Georges Simenon

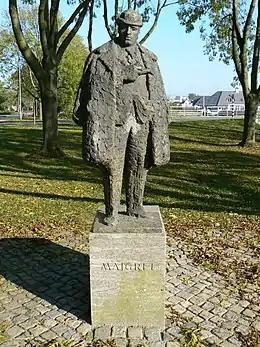
Maigret statue in Delfzijl, Netherlands

During his northern tour, Simenon wrote three popular novels featuring a police inspector named Maigret, but only one, "Train de nuit" (Night Train) was accepted by Fayard. Simenon began working on the latter novel (or possibly its successor "Pietr-le-Letton (Pietr the Latvian)") in September 1929 when the Ostrogoth was undergoing repairs in the Dutch city of Delfzijl.